Head On Photo Festival

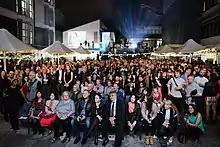
Head On Photo Festival launch 2017

Head On Photo Festival is an international annual photography festival based in Sydney, Australia, showing emerging and established photo-artists. It was founded in 2004 by Moshe Rosenzveig OAM with the first Head On Portrait Award. The Festival is held across multiple venues, including public and commercial galleries as well as public outdoor spaces.